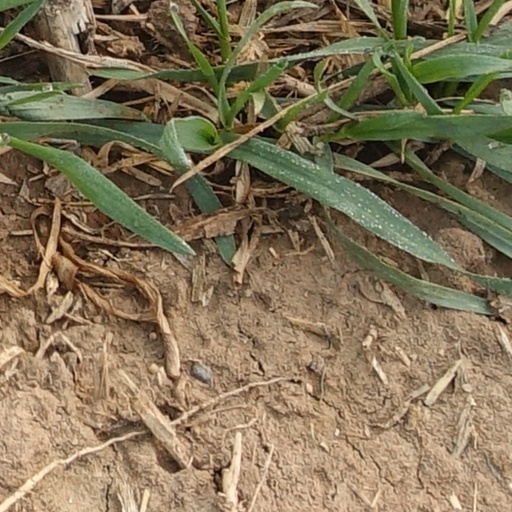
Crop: wheat